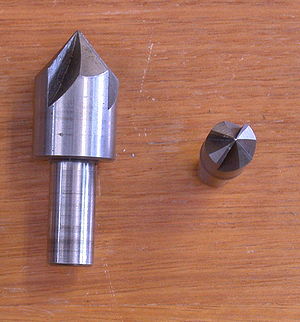
Undersænker
Undersænker til at sætte i en borepatron.
En undersænker kaldes også et stjernebor, og hvis den er forsynet med et skaft til at skulle drejes med hånden, hedder den også en håndforsænker. Først borer man hul til skaftet af en undersænket skrue, dvs. en skrue med et kegleformet hoved, og dernæst gøres der plads til skruehovedet ved at bore med undersænkeren i det første hul, men kun i passende dybde til skruehovedet.